Parker Fennelly

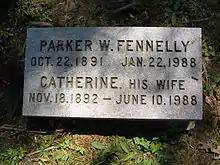
The grave site of Parker W. Fennelly and his wife

Fennelly died on January 22, 1988, aged 96, at his home in Peekskill, New York. He was survived by his wife, two daughters, four grandsons and one great-grandson.